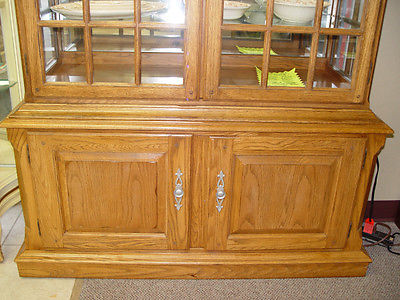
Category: cabinet